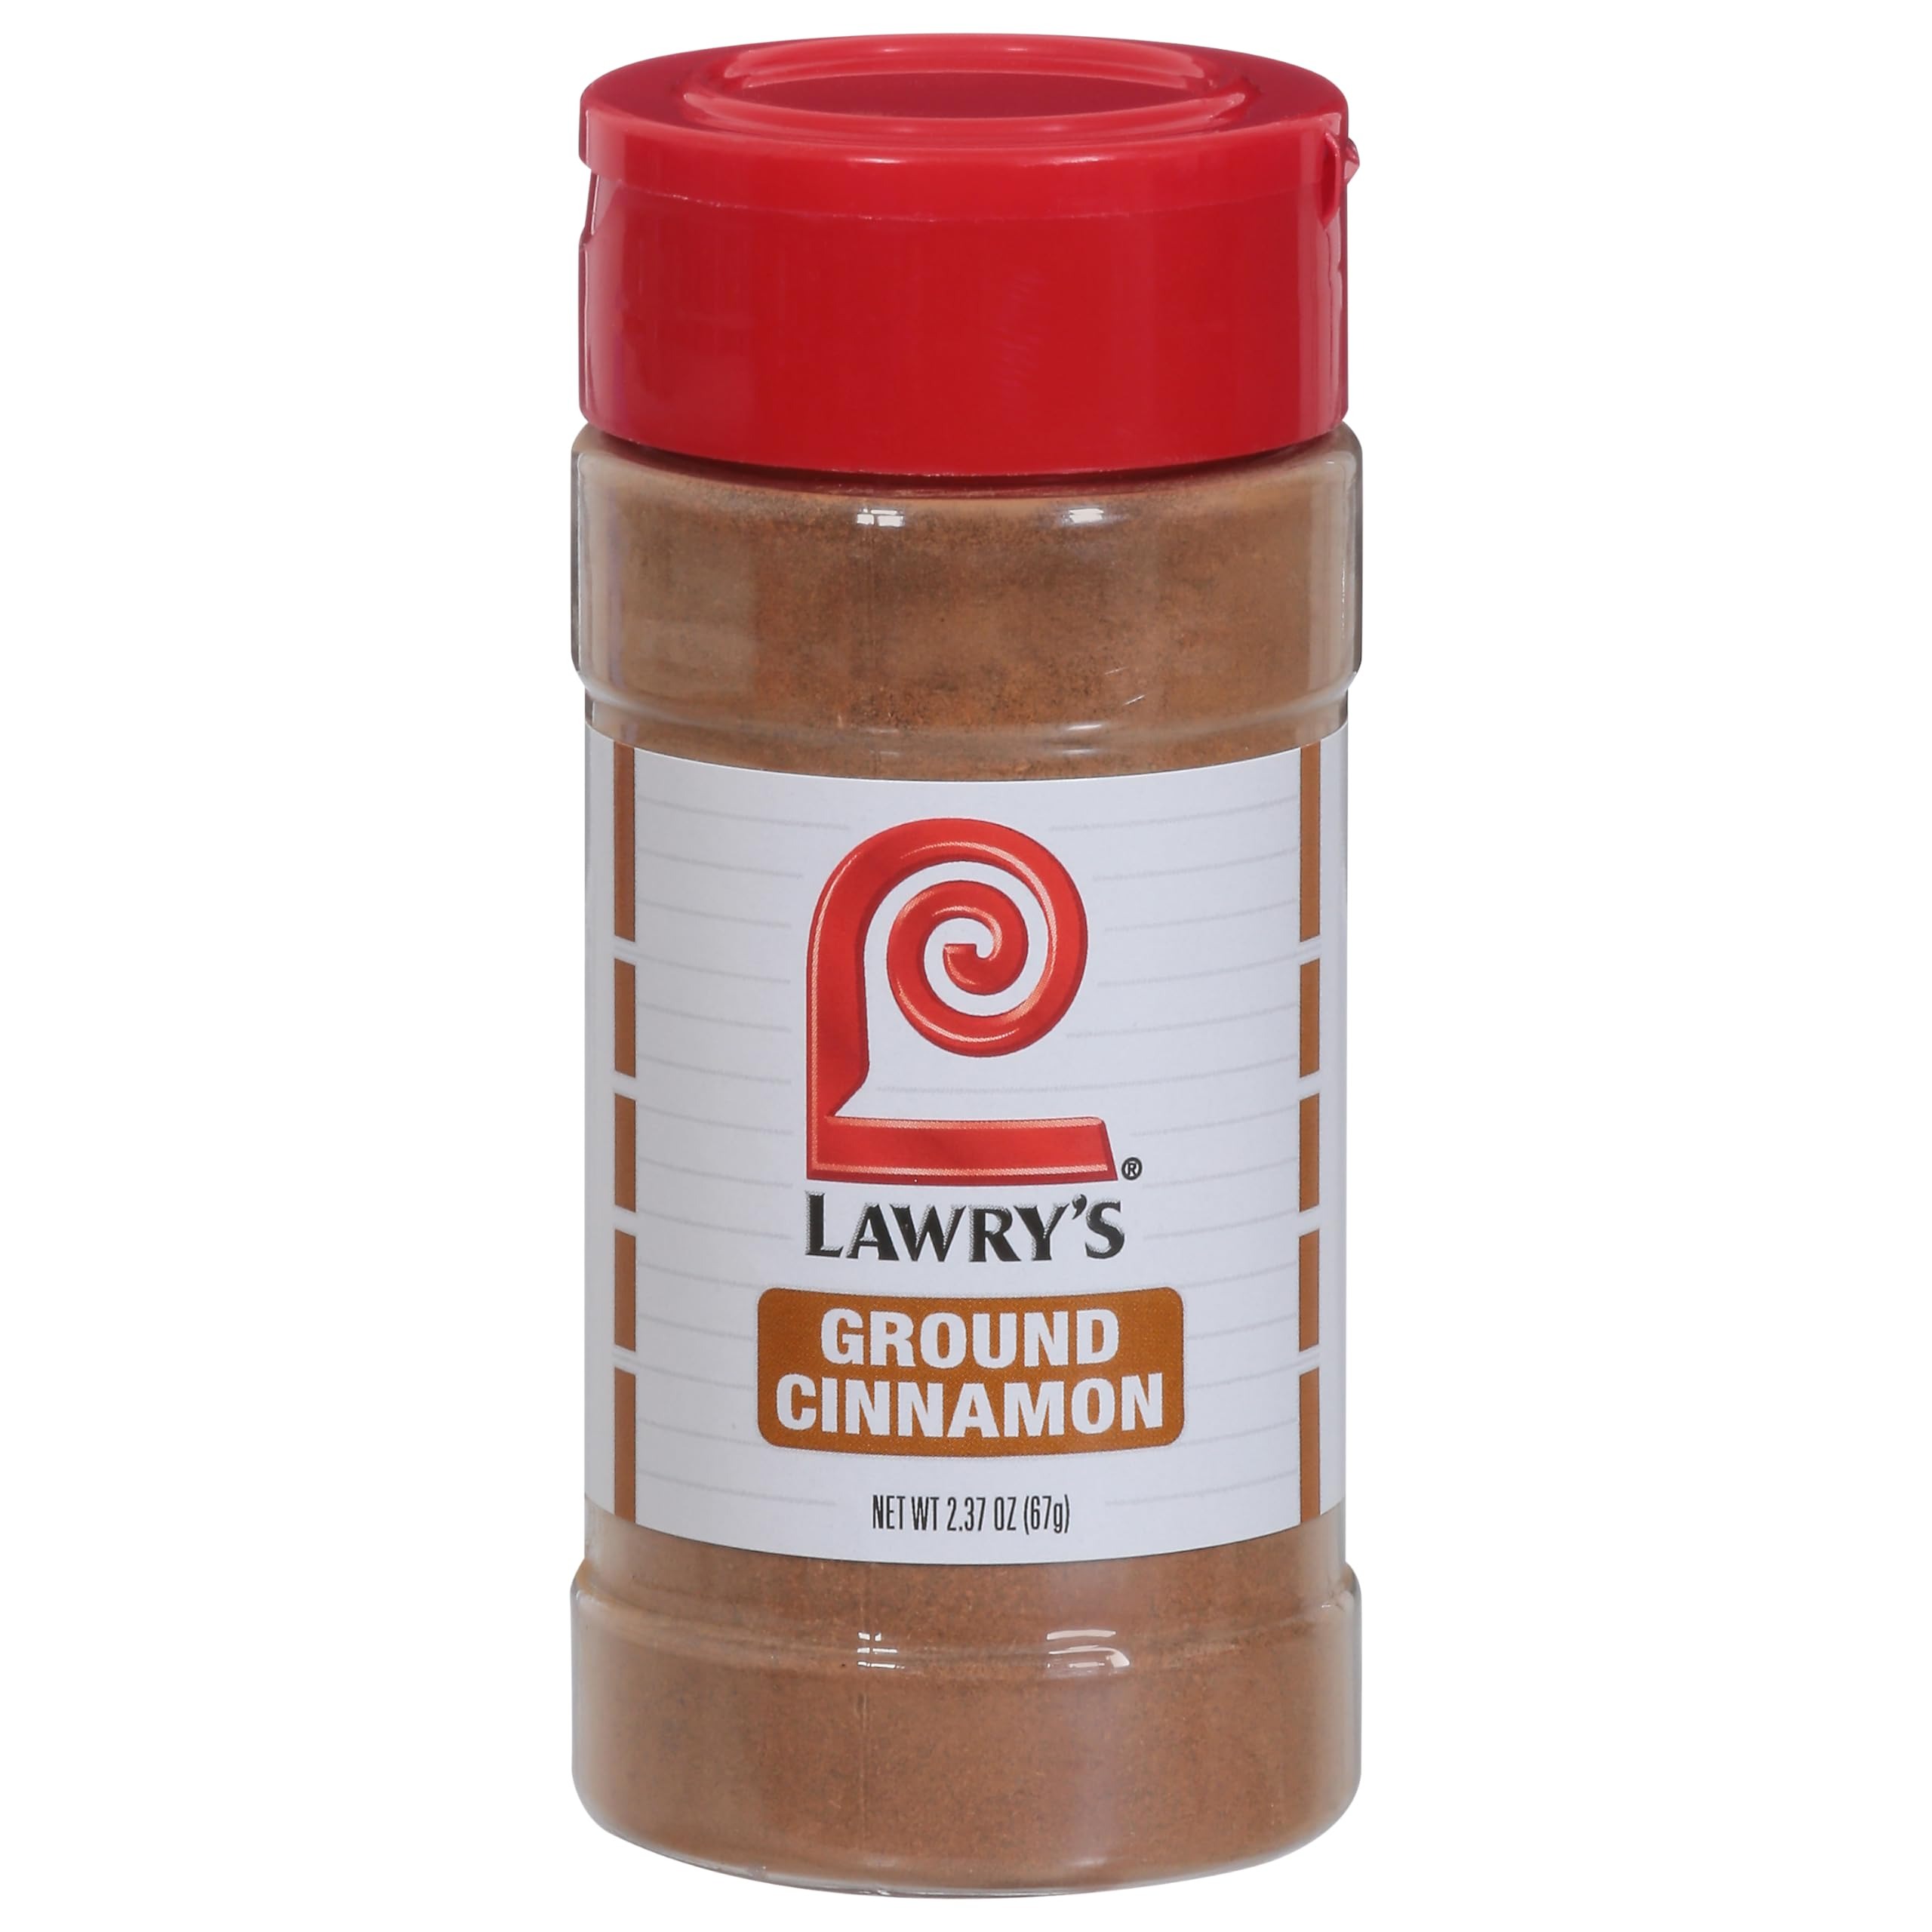
Item Name: Lawrys, Ground Cinnamon, 2.37 Ounce
Product Description: Cinnamon Spices And Herbs
Value: 2.37
Unit: Ounce

Price: 2.44